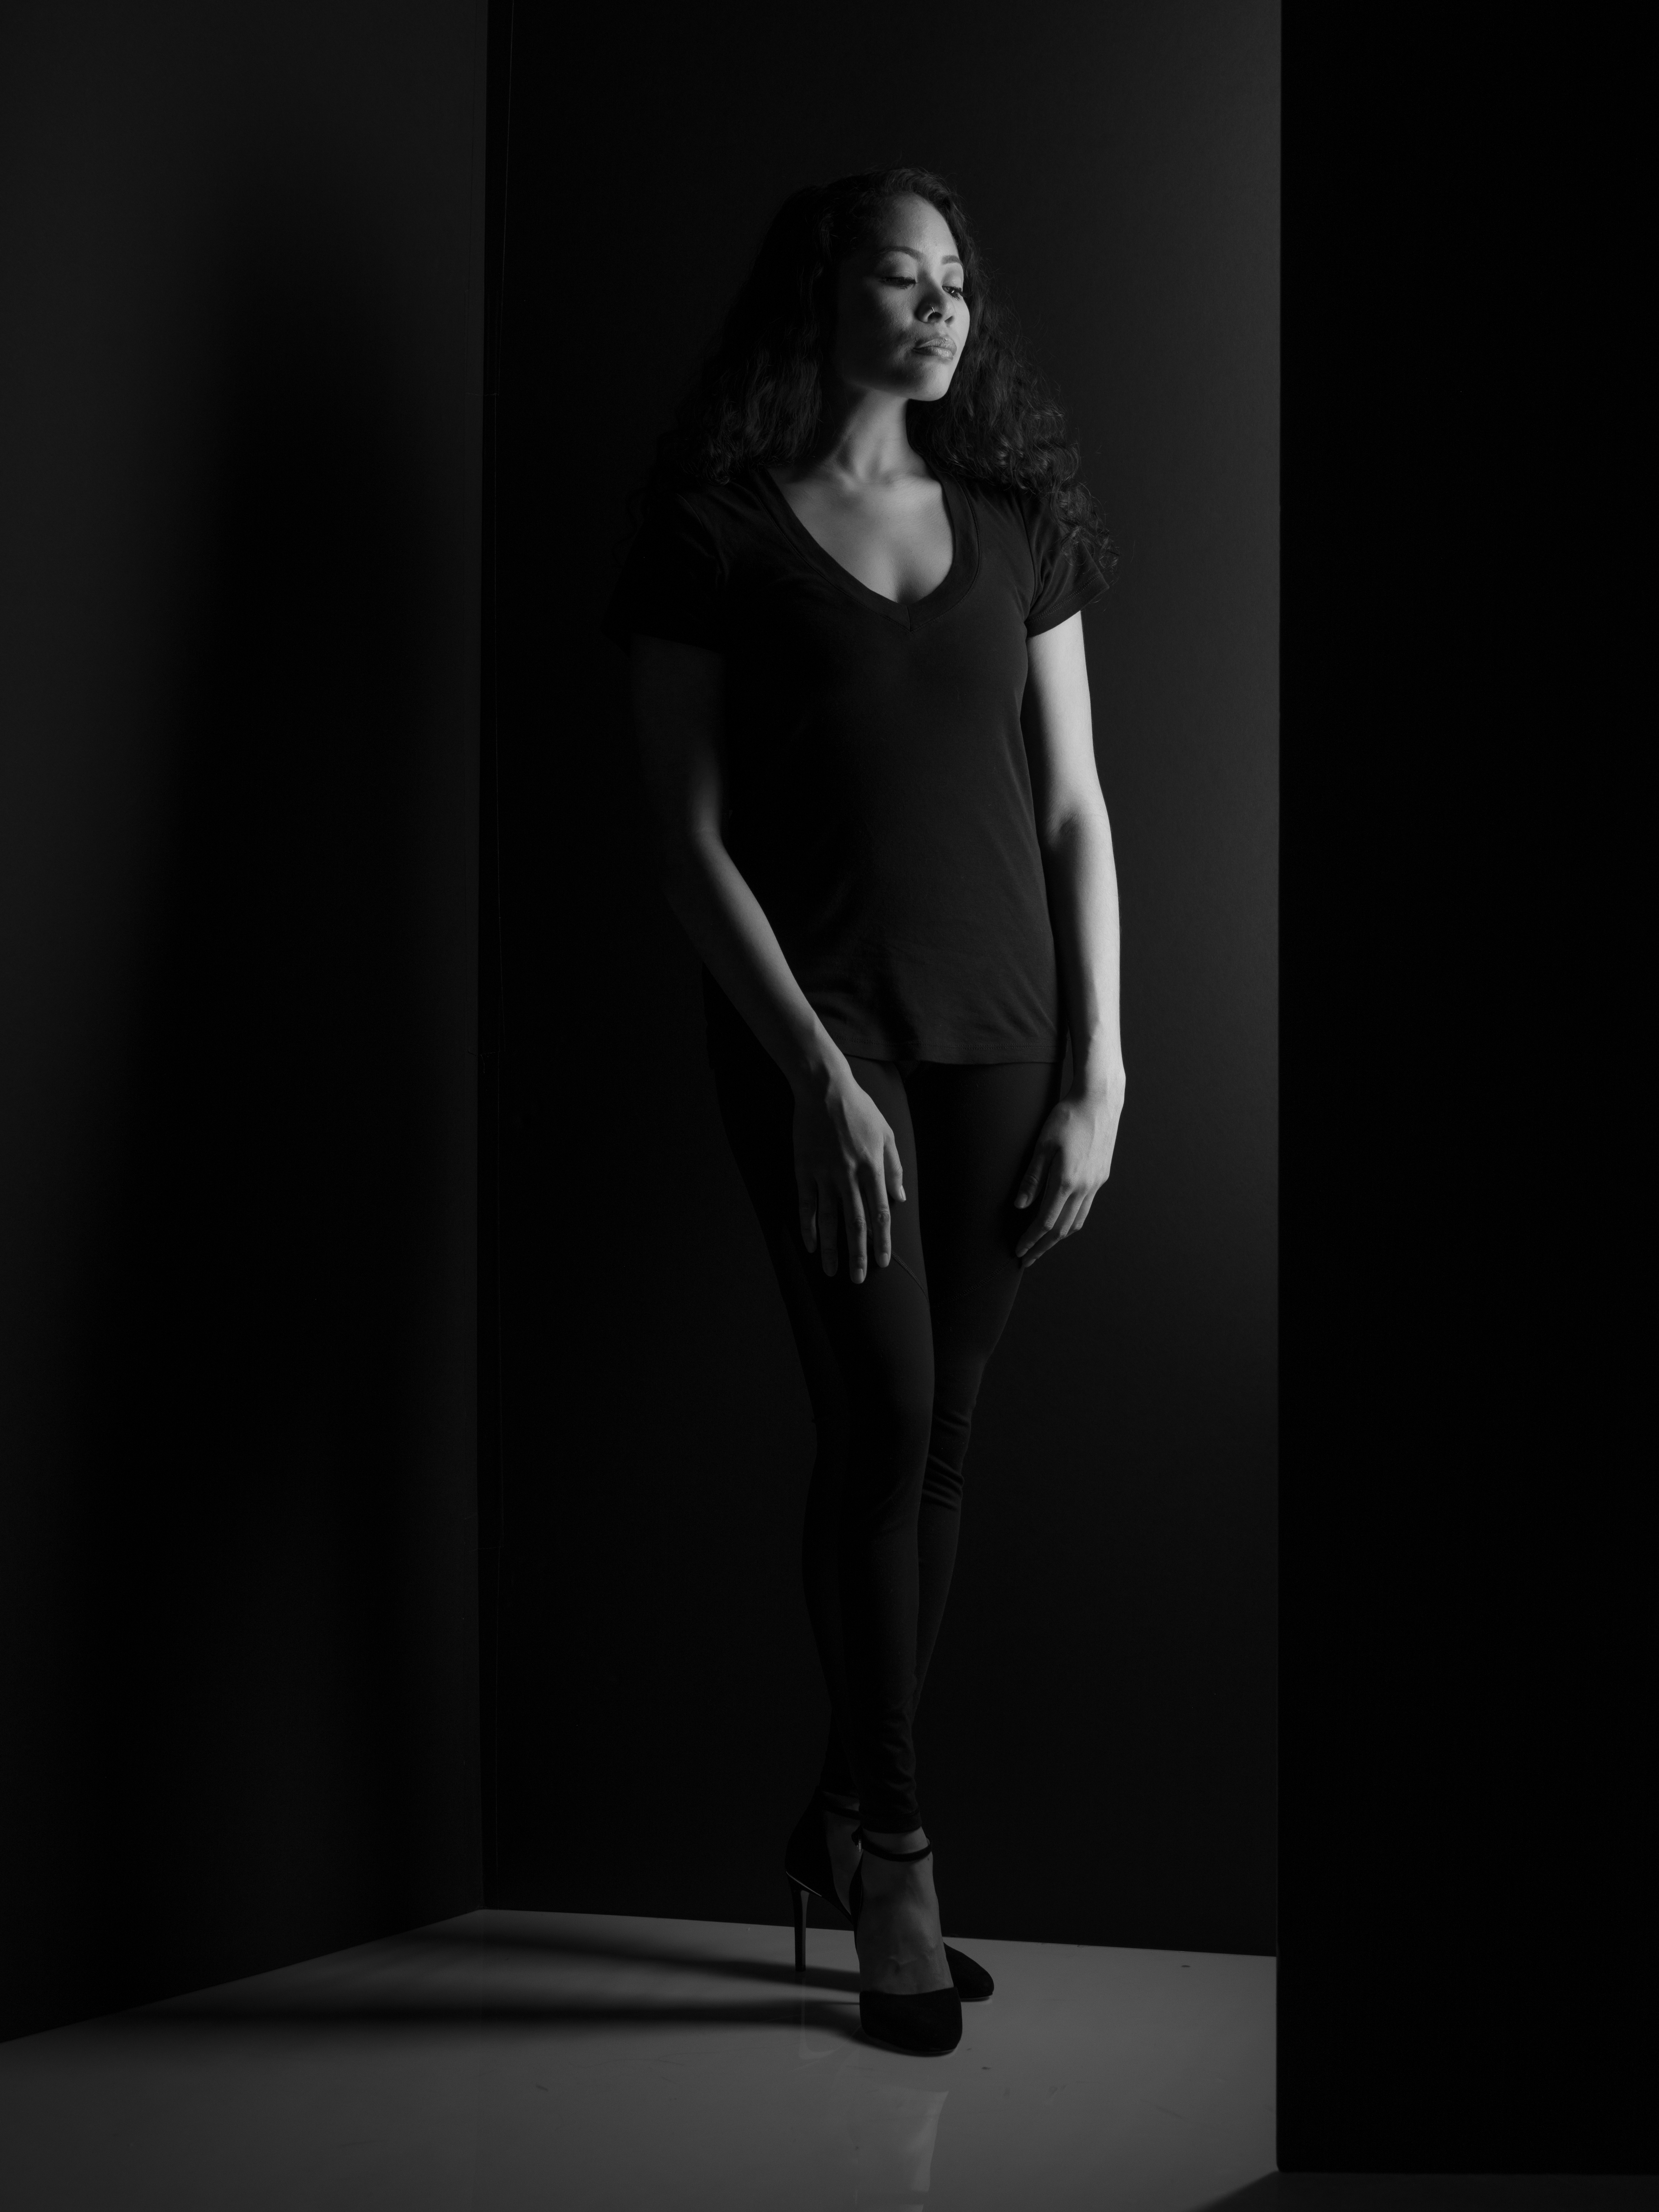
black and white, white, photography, leg, portrait, model, sitting, darkness, fashion, black, monochrome, arm, muscle, human body, blackandwhite, drama, beauty, pentax645z, priolite, beautifulwoman, photo shoot, sense, monochrome photography, human positions, art model